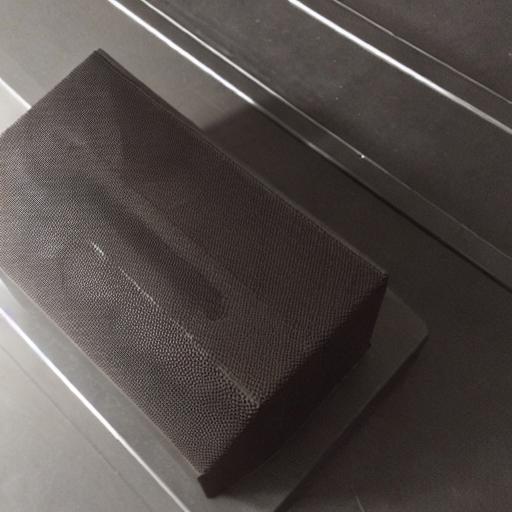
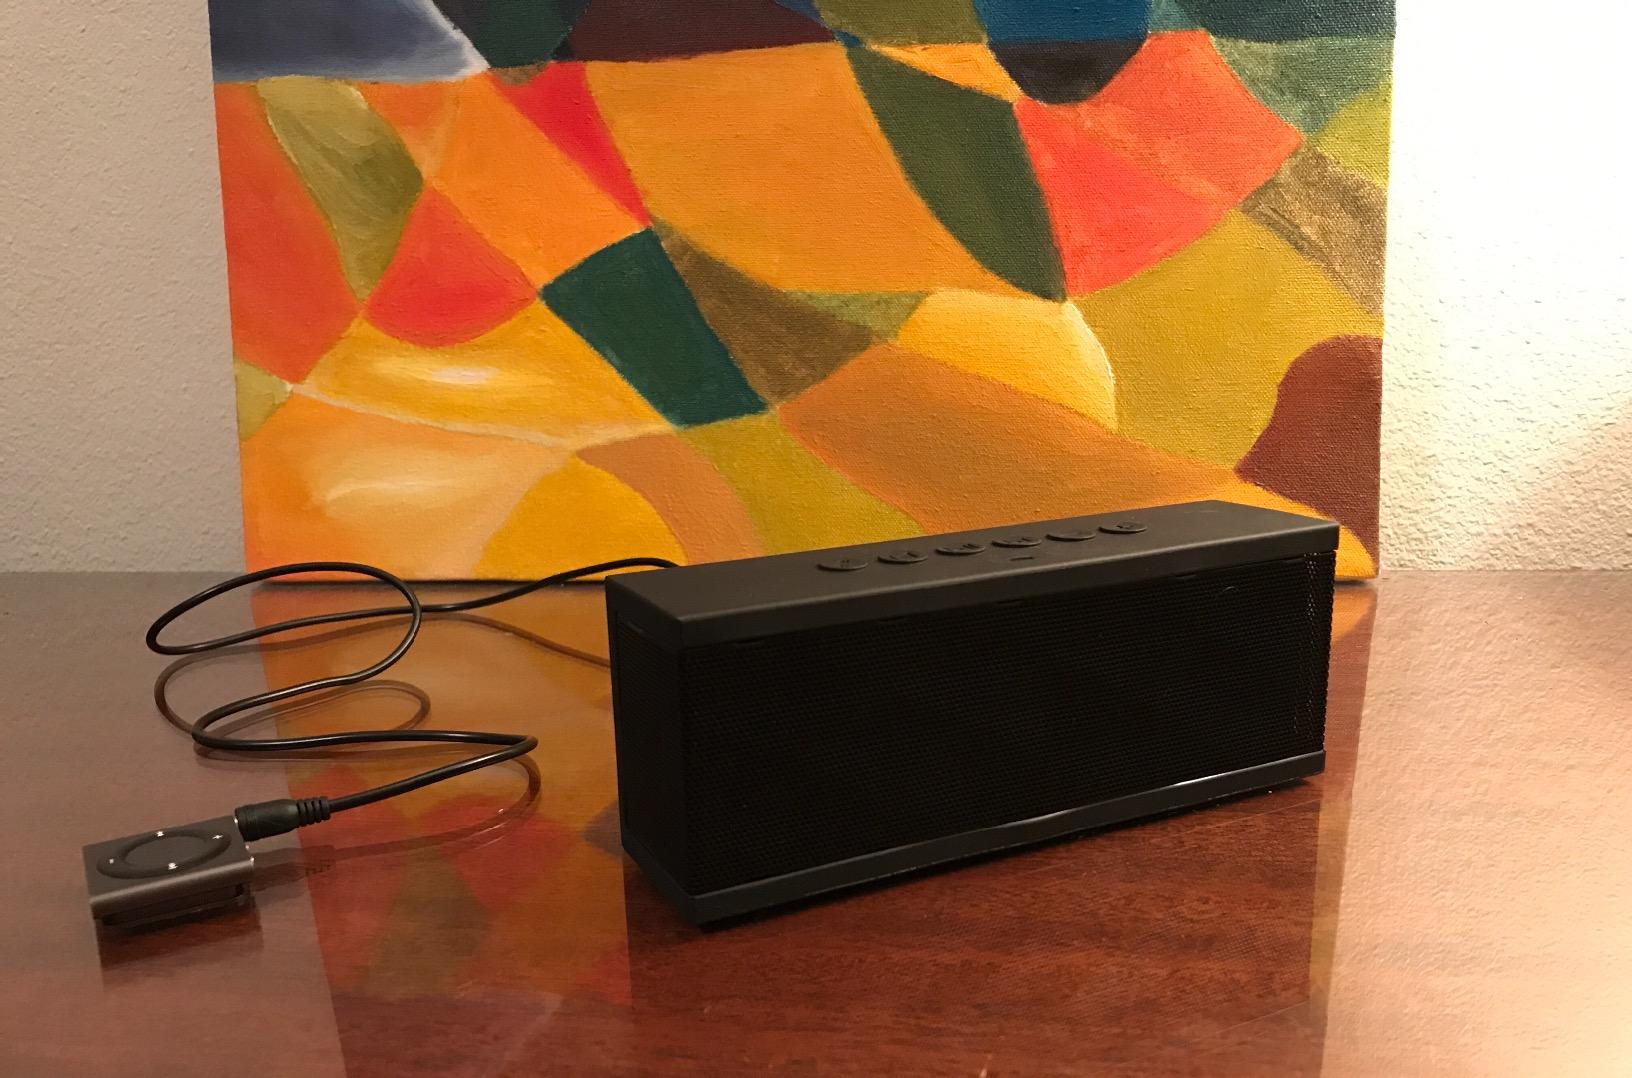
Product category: speaker
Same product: no